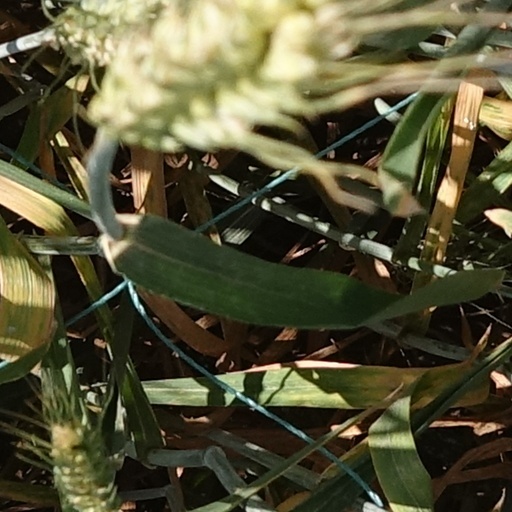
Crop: wheat